Walter O'Malley

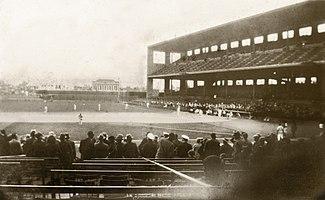
Wrigley Field in Los Angeles, shown here, was bought by O'Malley in 1956 in order to secure the rights to the Los Angeles market for the Dodgers.

O'Malley tried to raise money and get the political backing to build a new ballpark elsewhere in Brooklyn. The one person whose backing he needed was Robert Moses, a powerful figure who influenced development in New York through the Triborough Bridge and Tunnel Authority. O'Malley envisioned a domed stadium near the Long Island Rail Road station on Brooklyn's west end, and even invited R. Buckminster Fuller to design the structure; Fuller, in conjunction with graduate students from Princeton University, constructed a model of the "Dodgers' Dome". Moses did not like O'Malley and derided O'Malley's pro-Brooklyn and pro-Irish sentiments in the press. O'Malley wanted to build a new Brooklyn Dodgers stadium at Flatbush and Atlantic Avenue, but Moses wanted the Dodgers to move to Queens and play in Flushing Meadows Park (the location where the New York Mets play today). Although O'Malley lined up bipartisan political support including New York Governor W. Averell Harriman, Moses blocked the sale of the land necessary for the planned new Brooklyn stadium. O'Malley bought the Chicago Cubs minor league baseball team, the Los Angeles Angels, as well as their stadium, Wrigley Field, from Philip Wrigley in 1956 at the winter baseball meetings, and during spring training, Los Angeles Mayor Norris Poulson traveled to the Dodgers' training camp at Vero Beach, Florida in an attempt to lure the franchise. O'Malley met with Moses at Moses' home after purchasing the Angels to discuss final offers from New York to no avail. O'Malley noticed the great success of the Milwaukee Braves after their move from Boston in 1953. They had a 43,000-seat stadium, parking for 10,000 cars and an arrangement for no city or real estate taxes. He also felt the limitations of the small landlocked Ebbets Field, which held less than 32,111 fans and accommodated only 700 parking spaces. Attendance between 1950 and 1957 was between 1,020,000 in 1954 and 1,280,000 in 1951. O'Malley had sold the ballpark to Marvin Kratter for about $2,000,000 on October 31, 1956. The deal included a five-year lease that allowed the Dodgers to move out as soon as the proposed domed stadium in Downtown Brooklyn was ready for business.